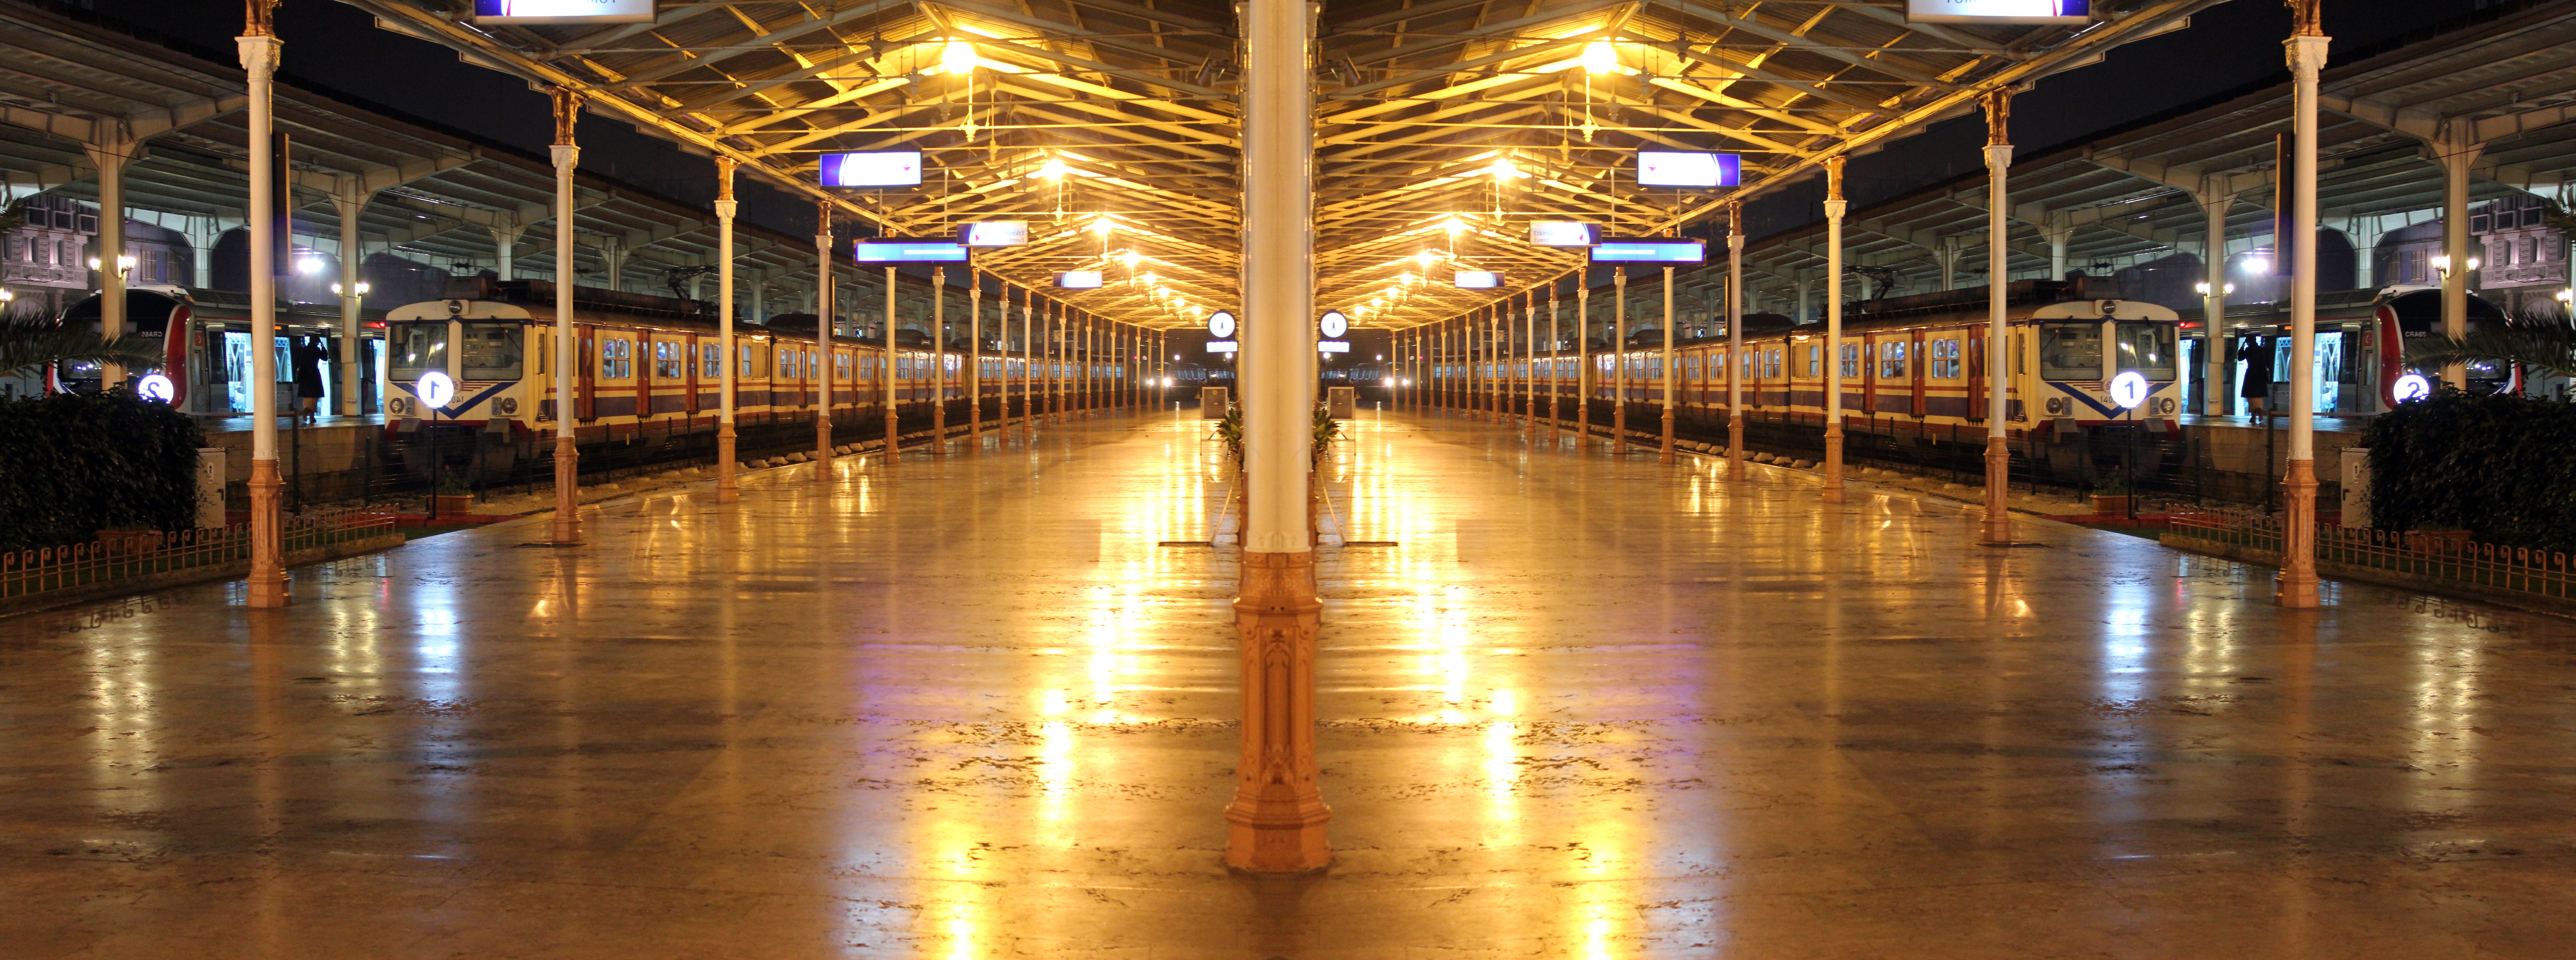
railway, railroad, vintage, wagon, floor, rail, urban, train, travel, transportation, transport, europe, station, train station, empty, business, trip